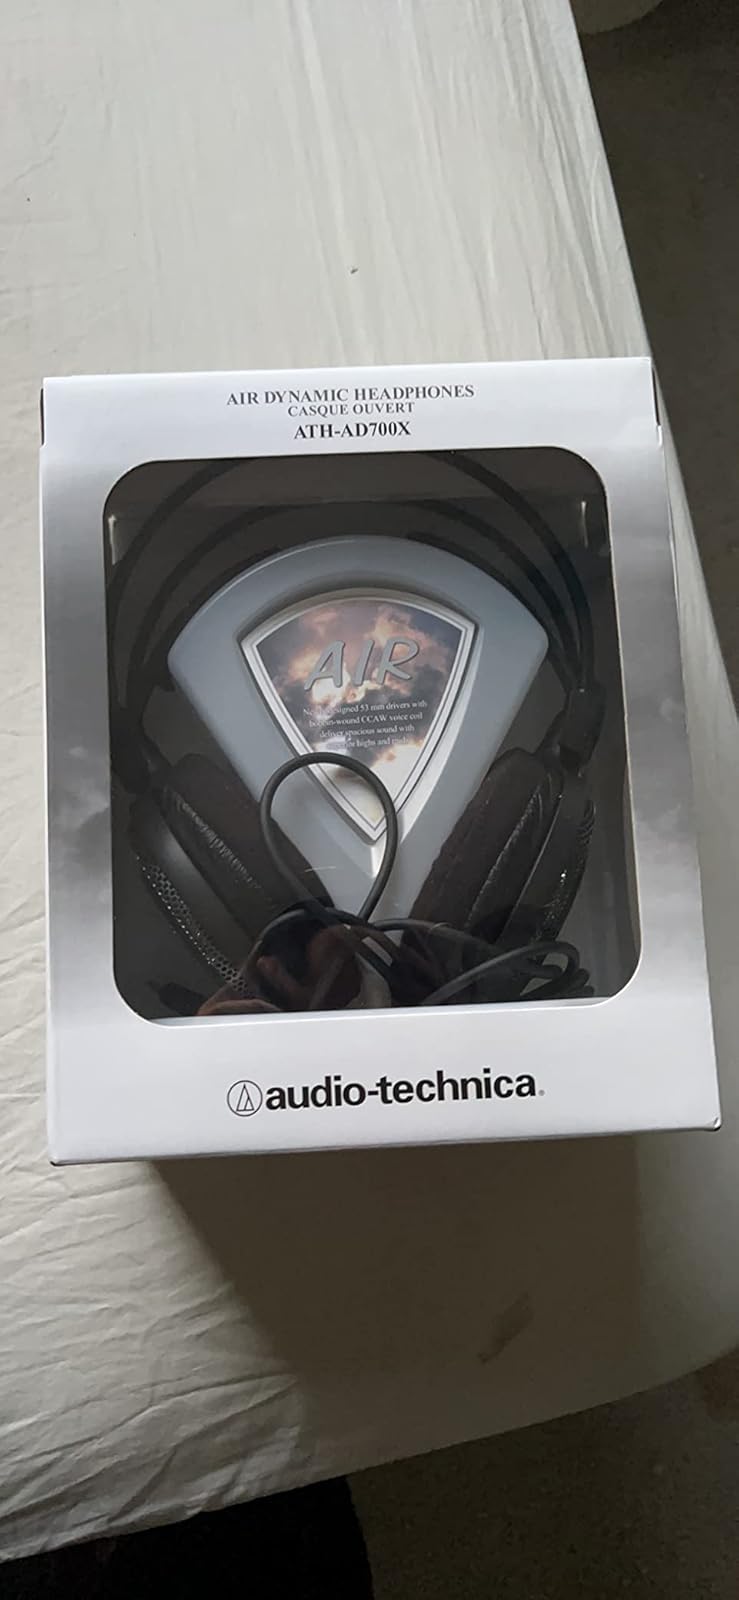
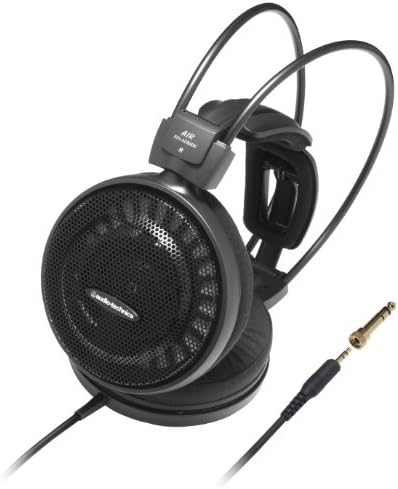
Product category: headphones
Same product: yes